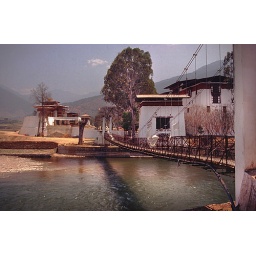
Rope bridge over the Pho Chhu river